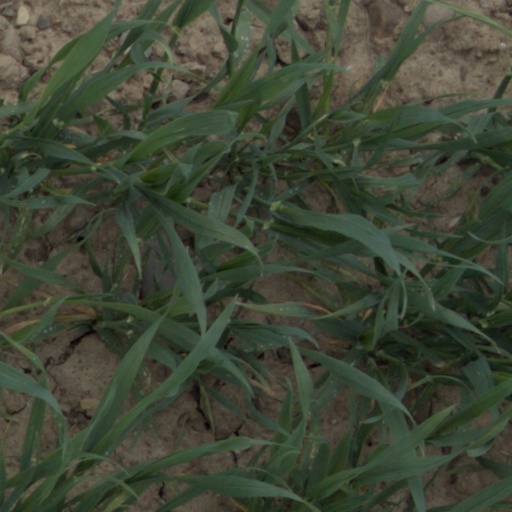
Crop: wheat